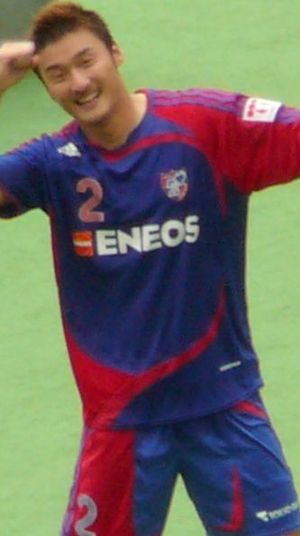
Teruyuki Moniwa
Teruyuki Moniwa er en japansk fodboldspiller.